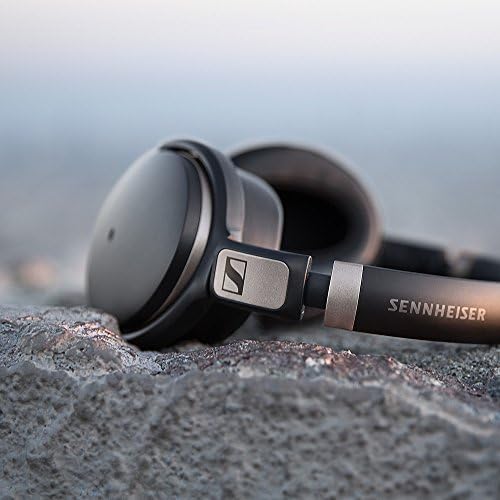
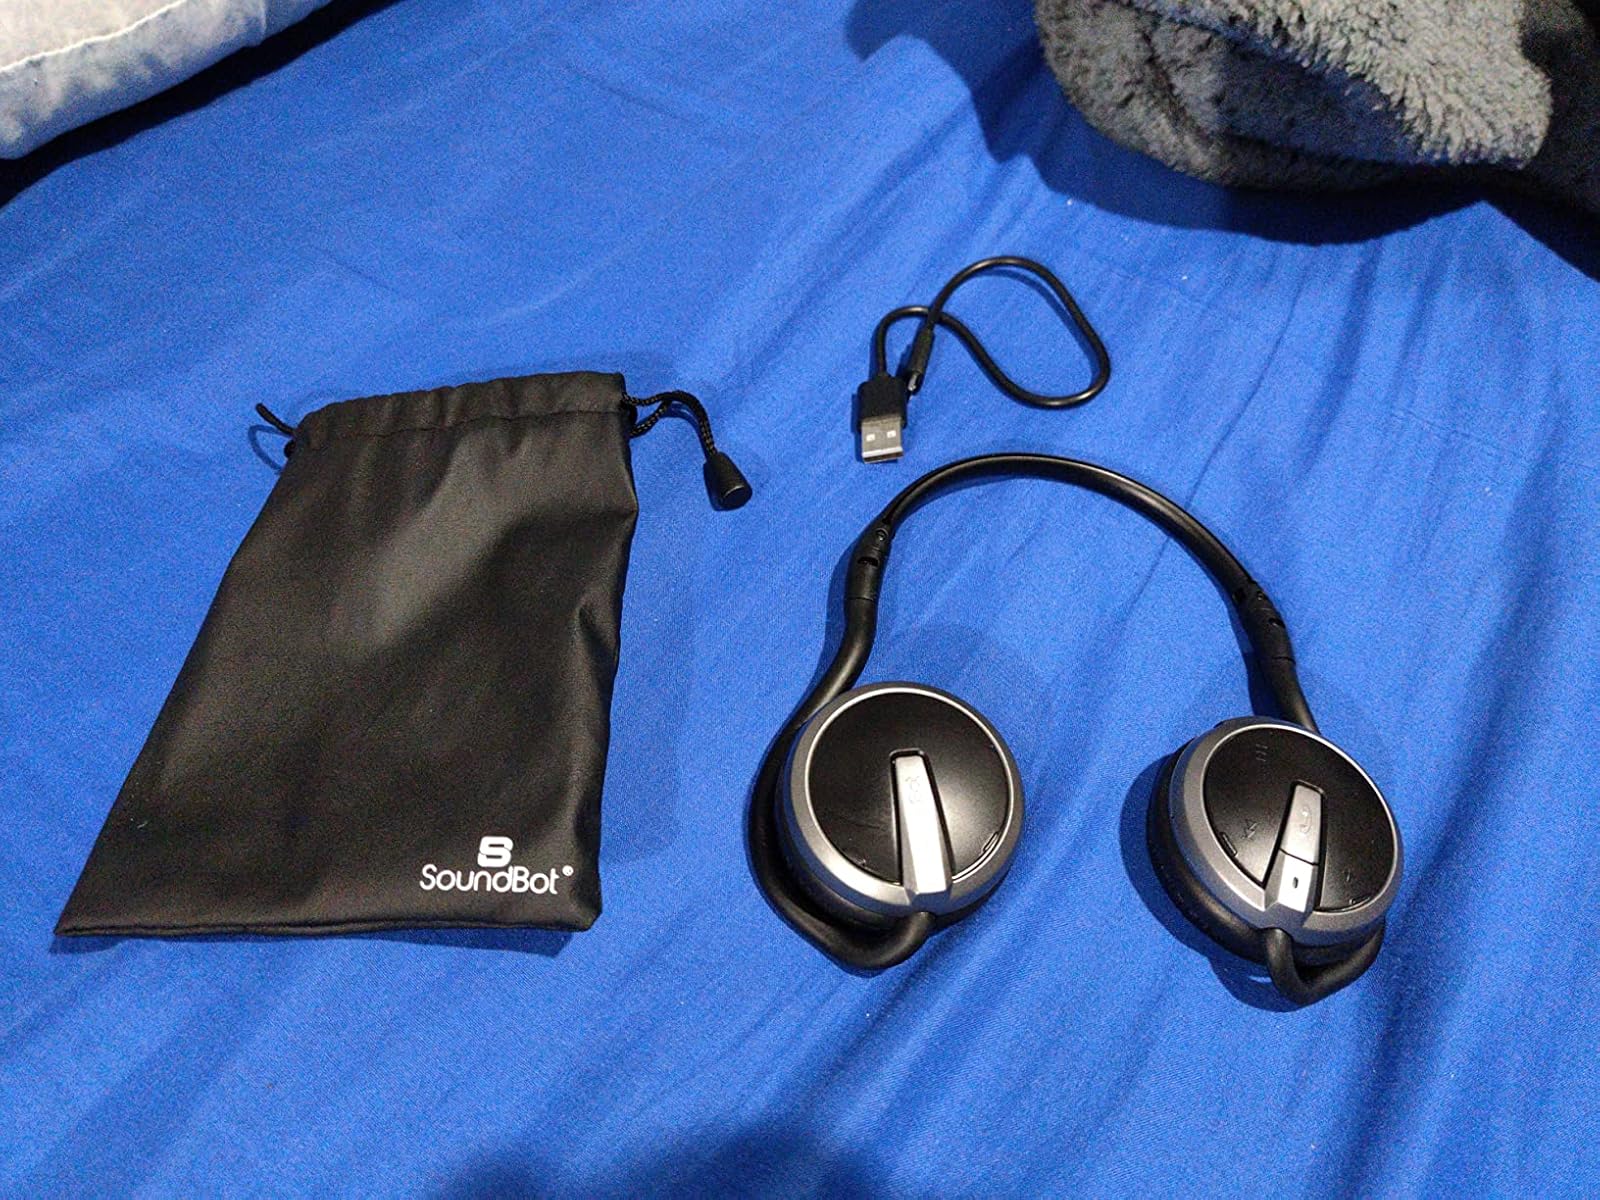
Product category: headphones
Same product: no